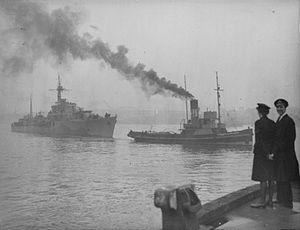
La classe W et Z est une série de 16 destroyers construite pour la Royal Navy pendant la Seconde Guerre mondiale.